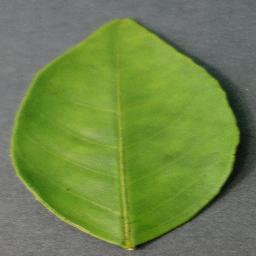
Label: Orange___Haunglongbing_(Citrus_greening)